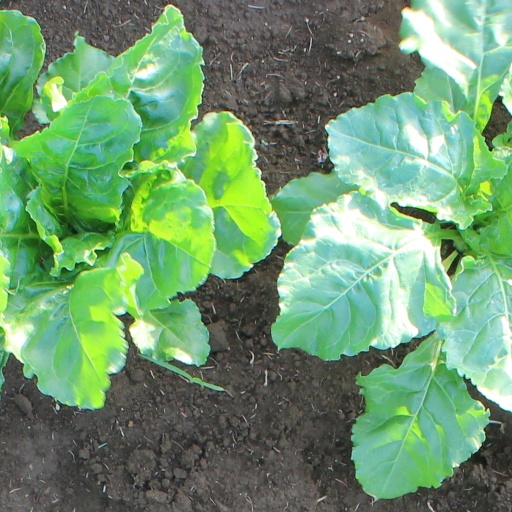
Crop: sugar beet